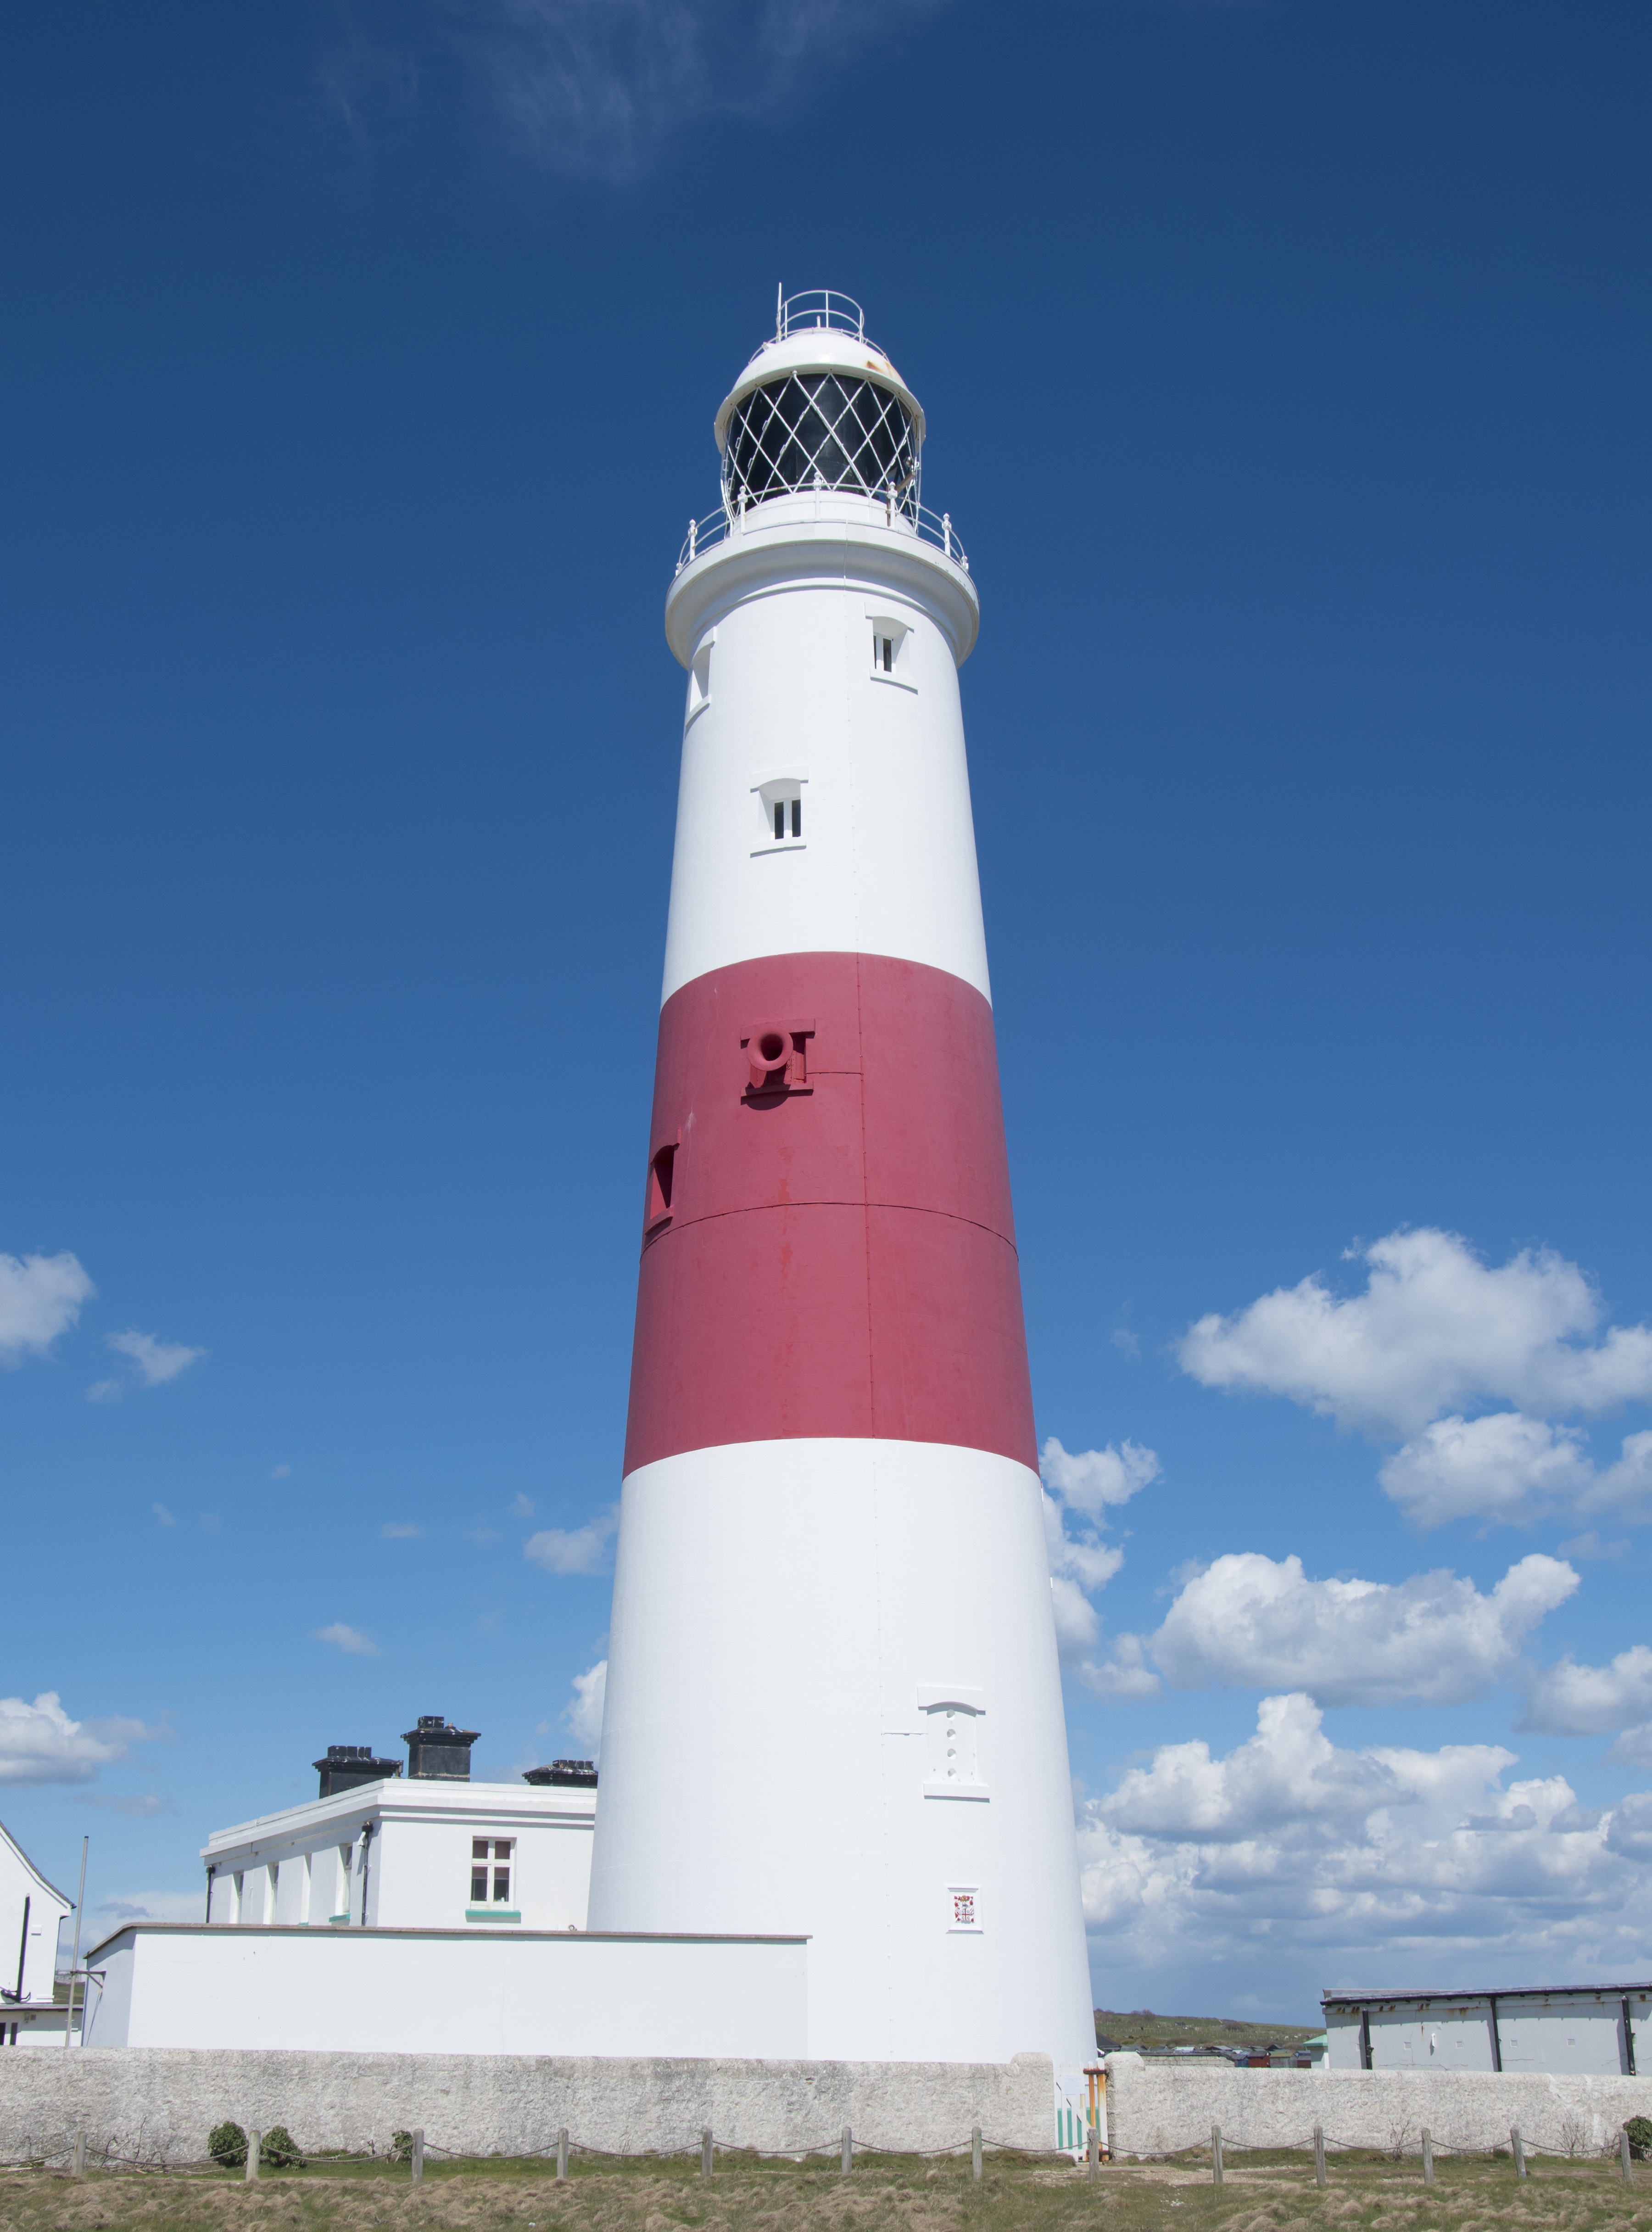
landscape, coast, water, ocean, lighthouse, architecture, building, coastal, coastline, tower, landmark, england, famous, bill, maritime, dorset, portland, portland bill